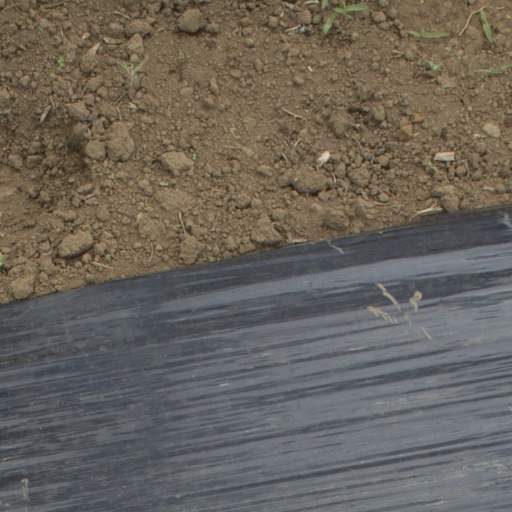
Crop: Jerusalem artichoke